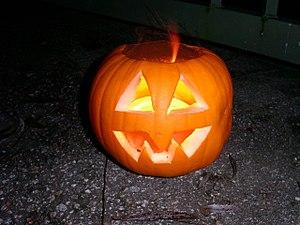
Un lampion est un petit récipient de terre, de fer blanc ou de verre épais dans lequel on met du suif ou de l'huile avec une mèche pour éclairer ou pour faire des illuminations. Quand son usage est décoratif ou s'inscrit dans une tradition particulière, son abat-jour est souvent réalisé en papier, parfois même creusé dans une légumineuse.